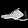
Label: Sneaker